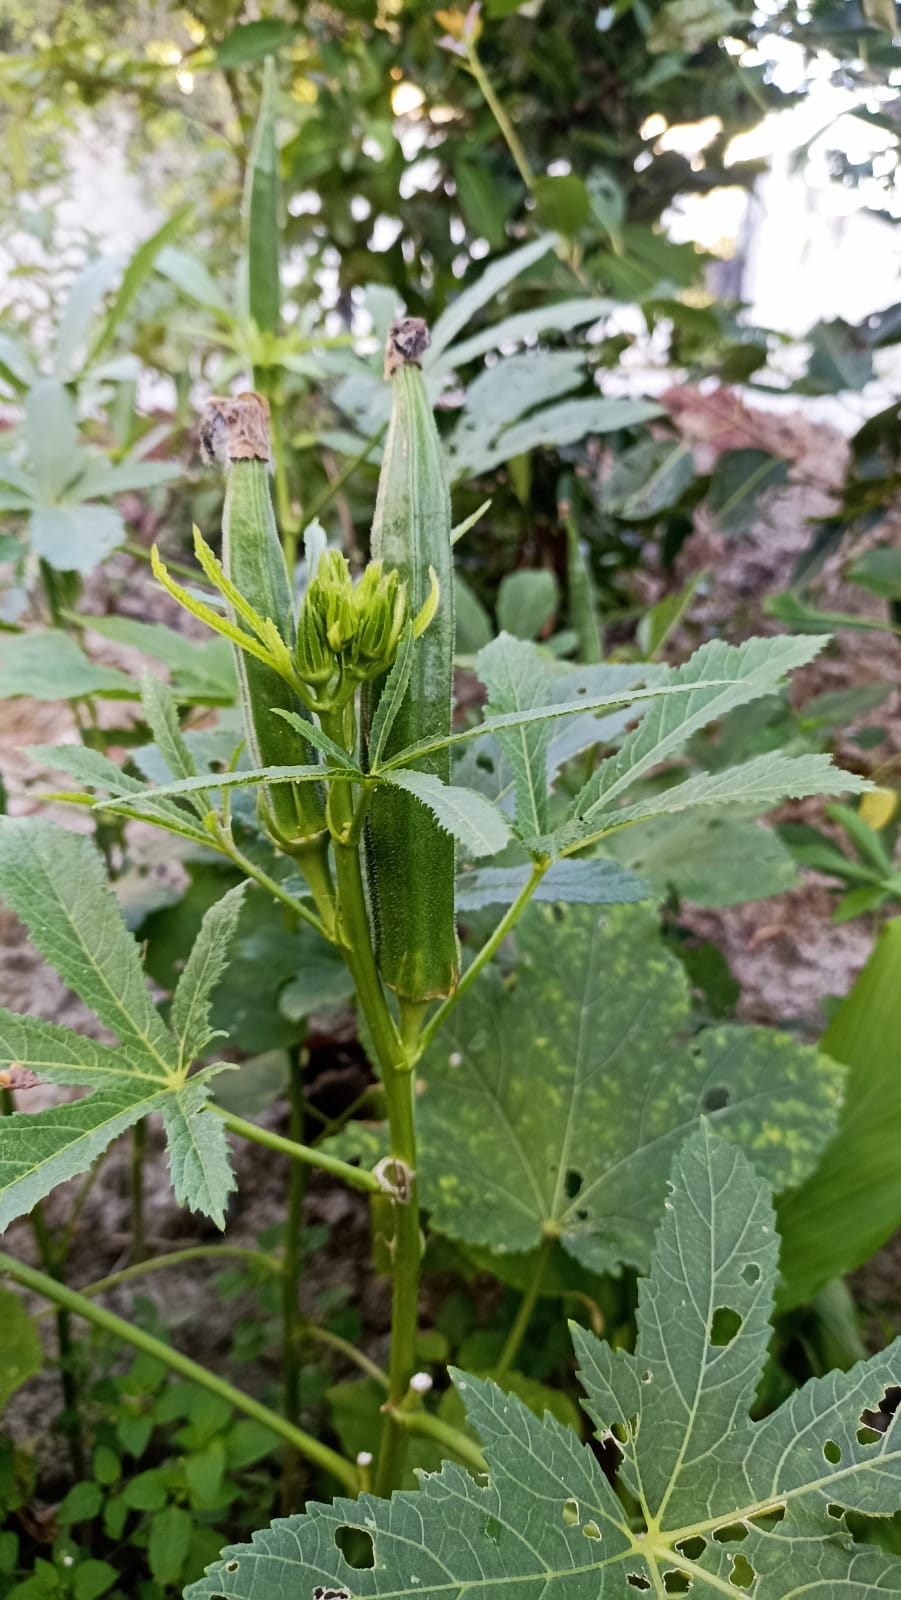
Label: Over-mature